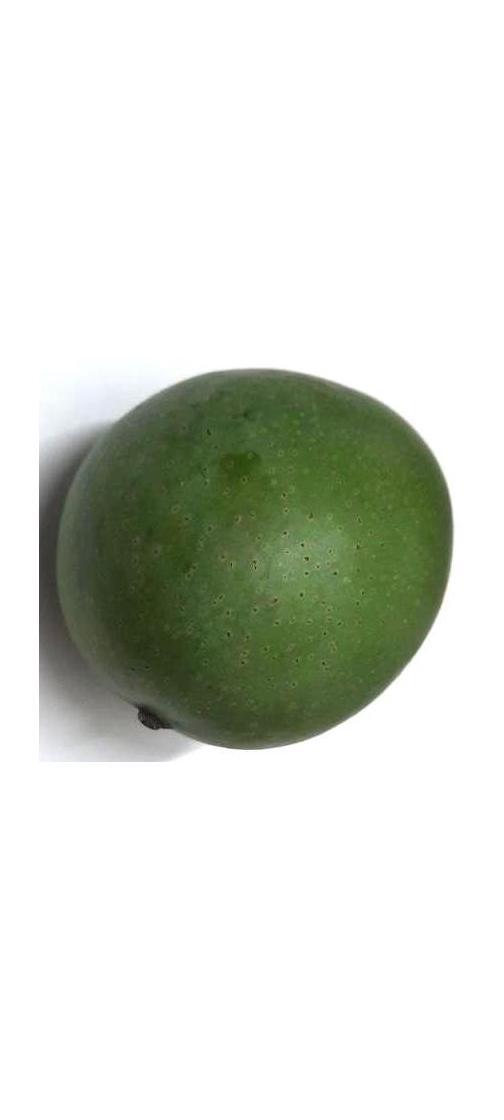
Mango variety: Ashshina Zhinuk